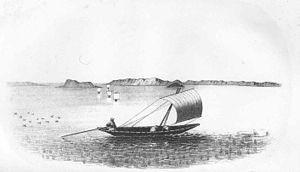
Un balsa désigne, en langue Aymara, un type de bateau en totora utilisé par les indiens Aymaras et Uros pour naviguer sur le Lac Titicaca.